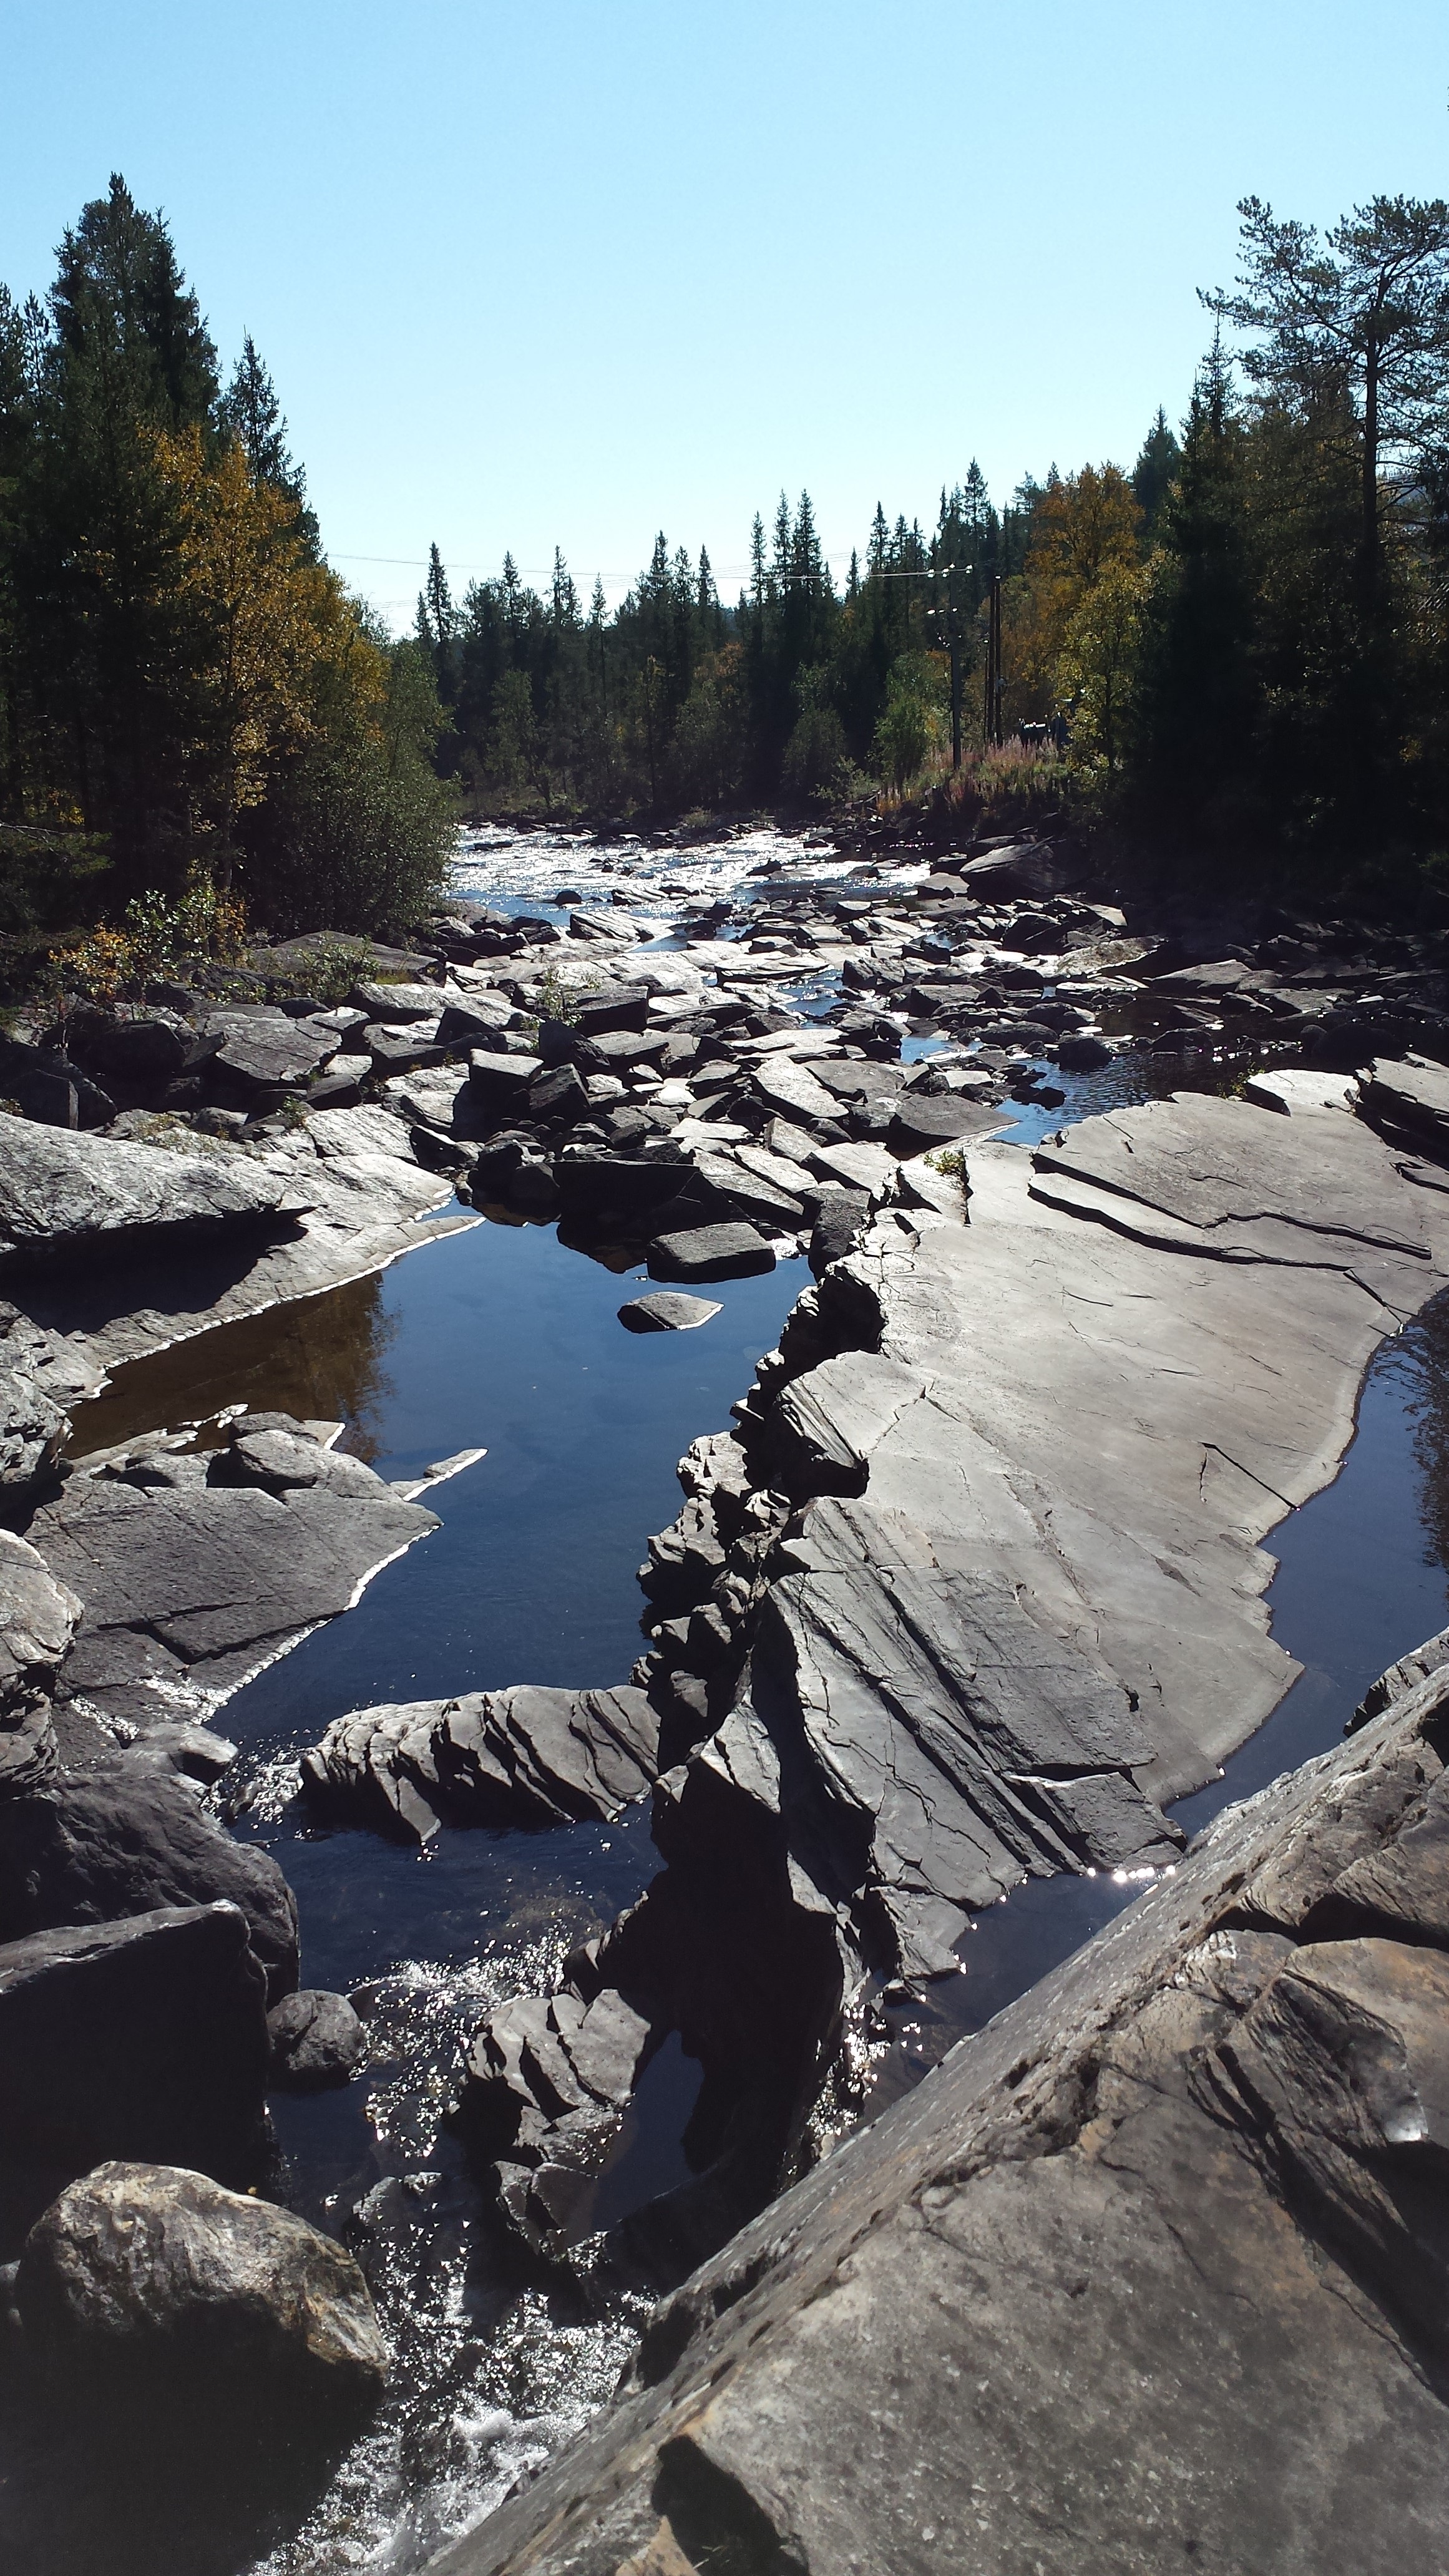
landscape, water, nature, rock, wilderness, mountain, snow, winter, lake, river, stone, stream, ice, rapid, season, body of water, geology, sweden, landform, h rjedalen, geological phenomenon